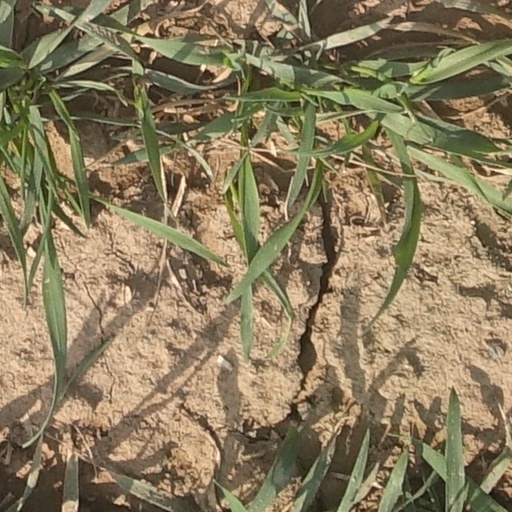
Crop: wheat